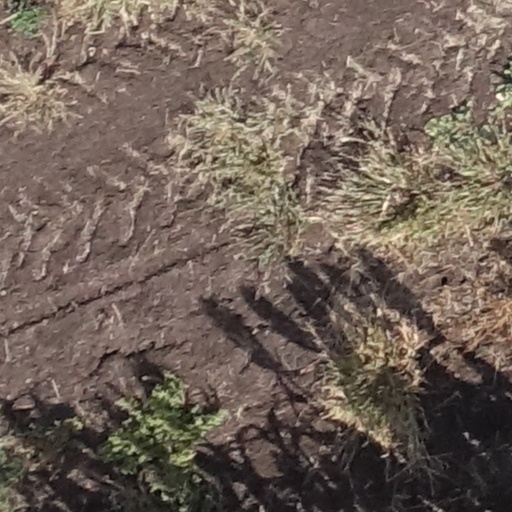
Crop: sorghum